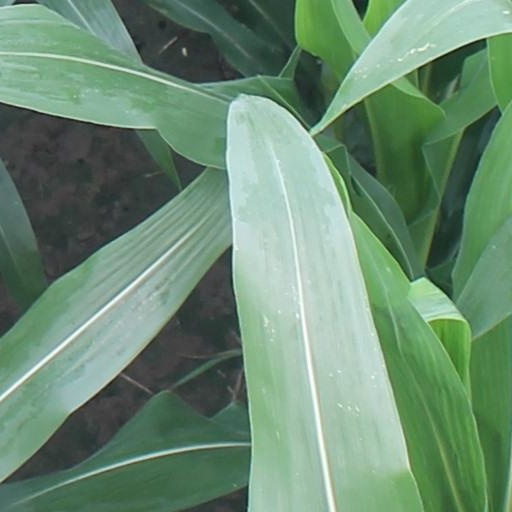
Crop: maize; corn